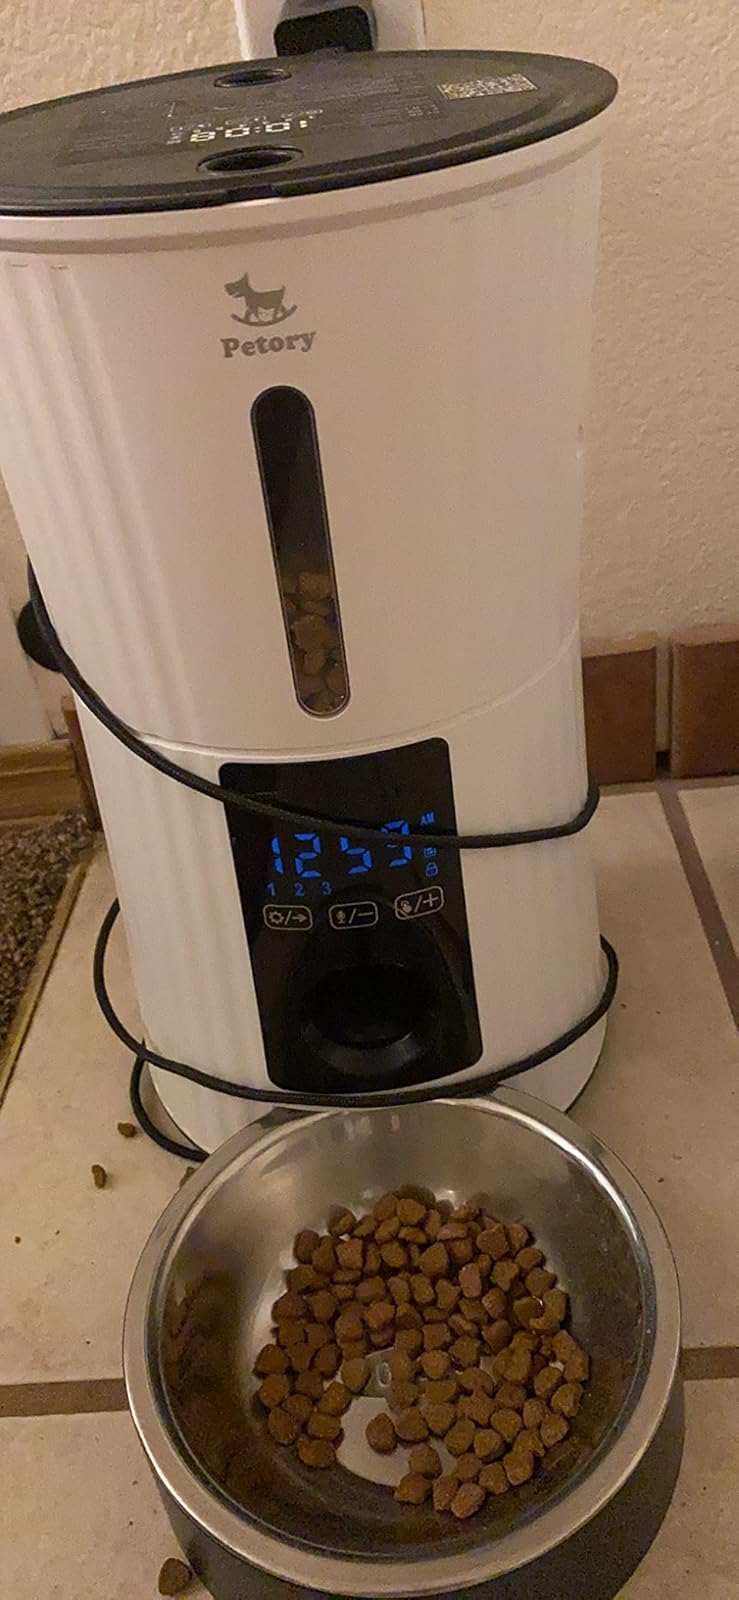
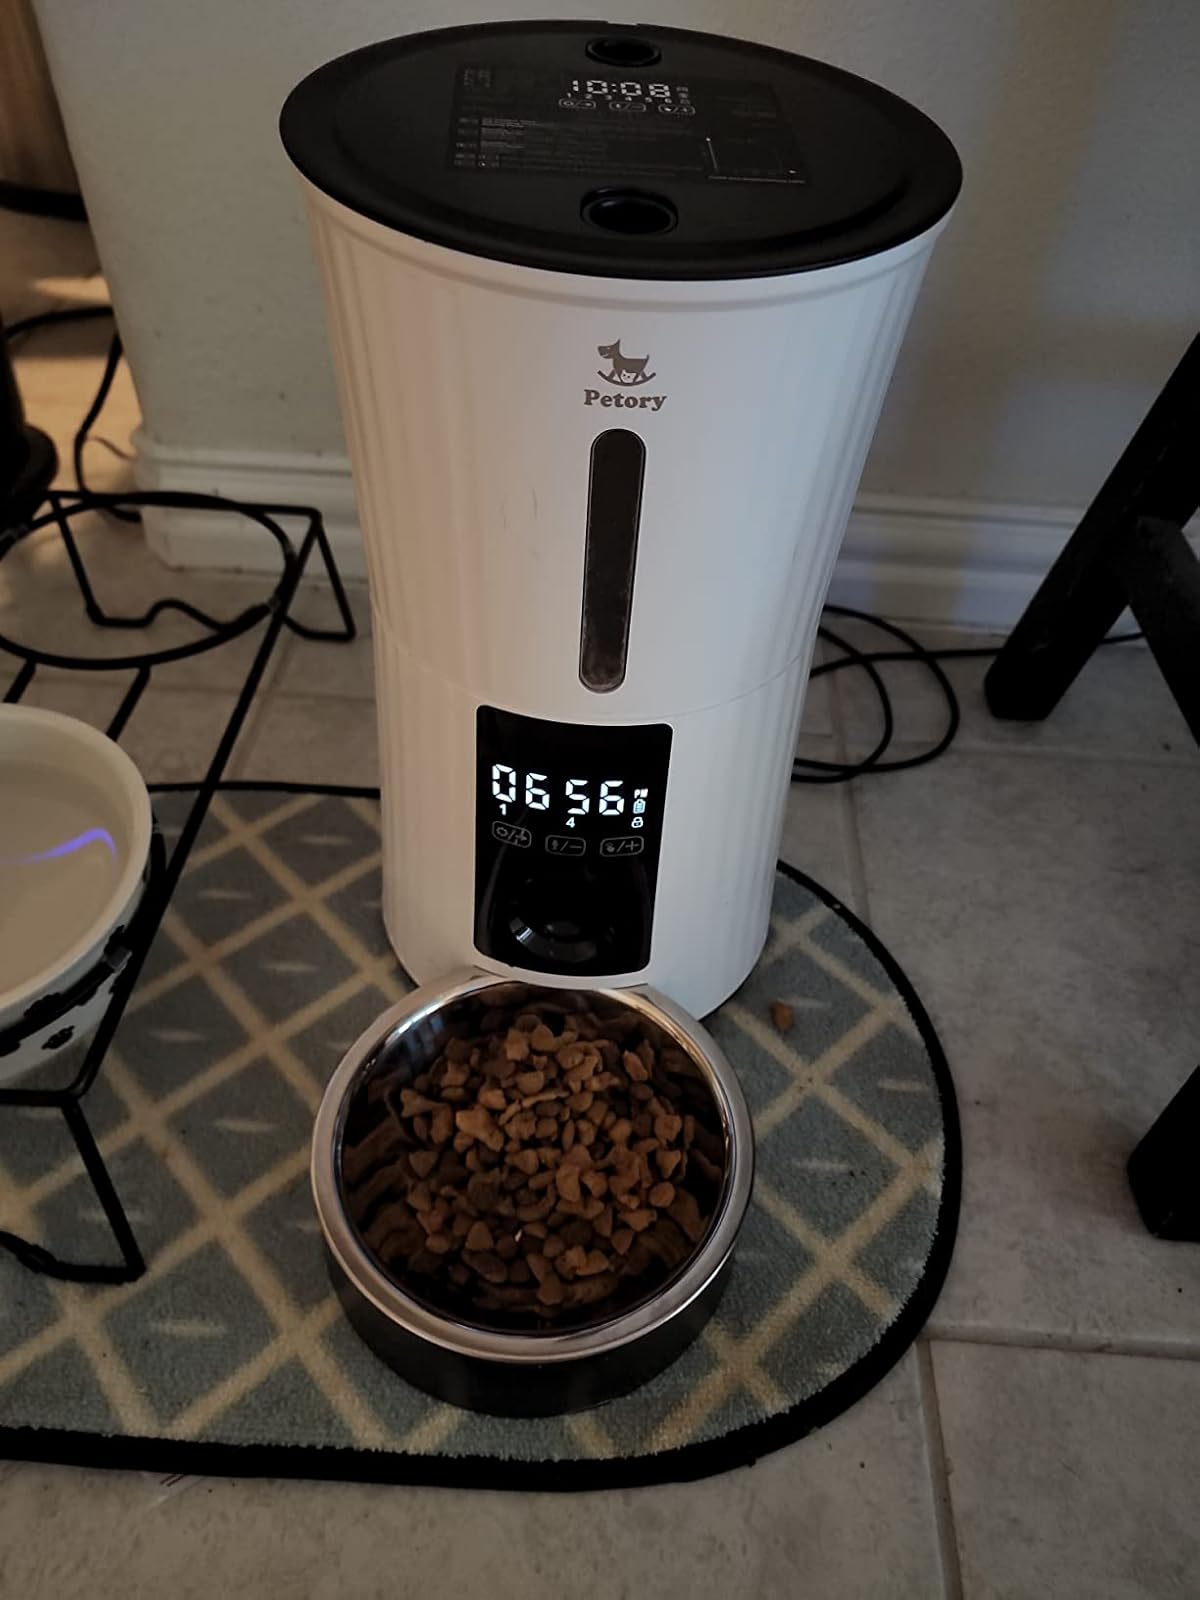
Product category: items_feeder
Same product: yes